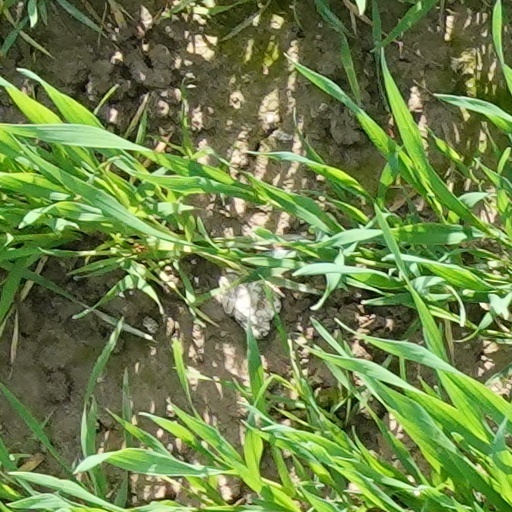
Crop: wheat